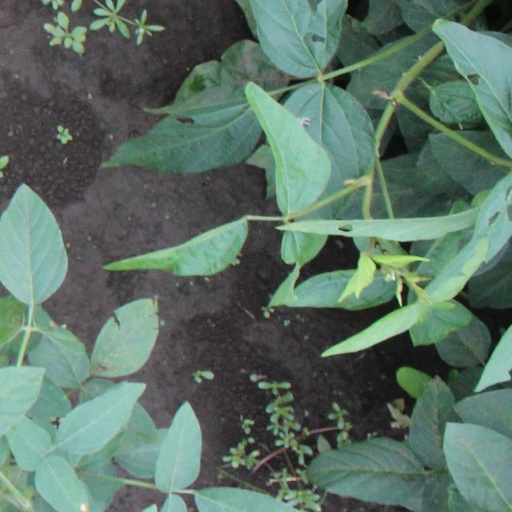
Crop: soybean